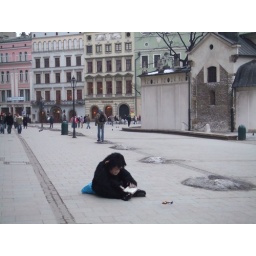
Just your average gorilla in the street